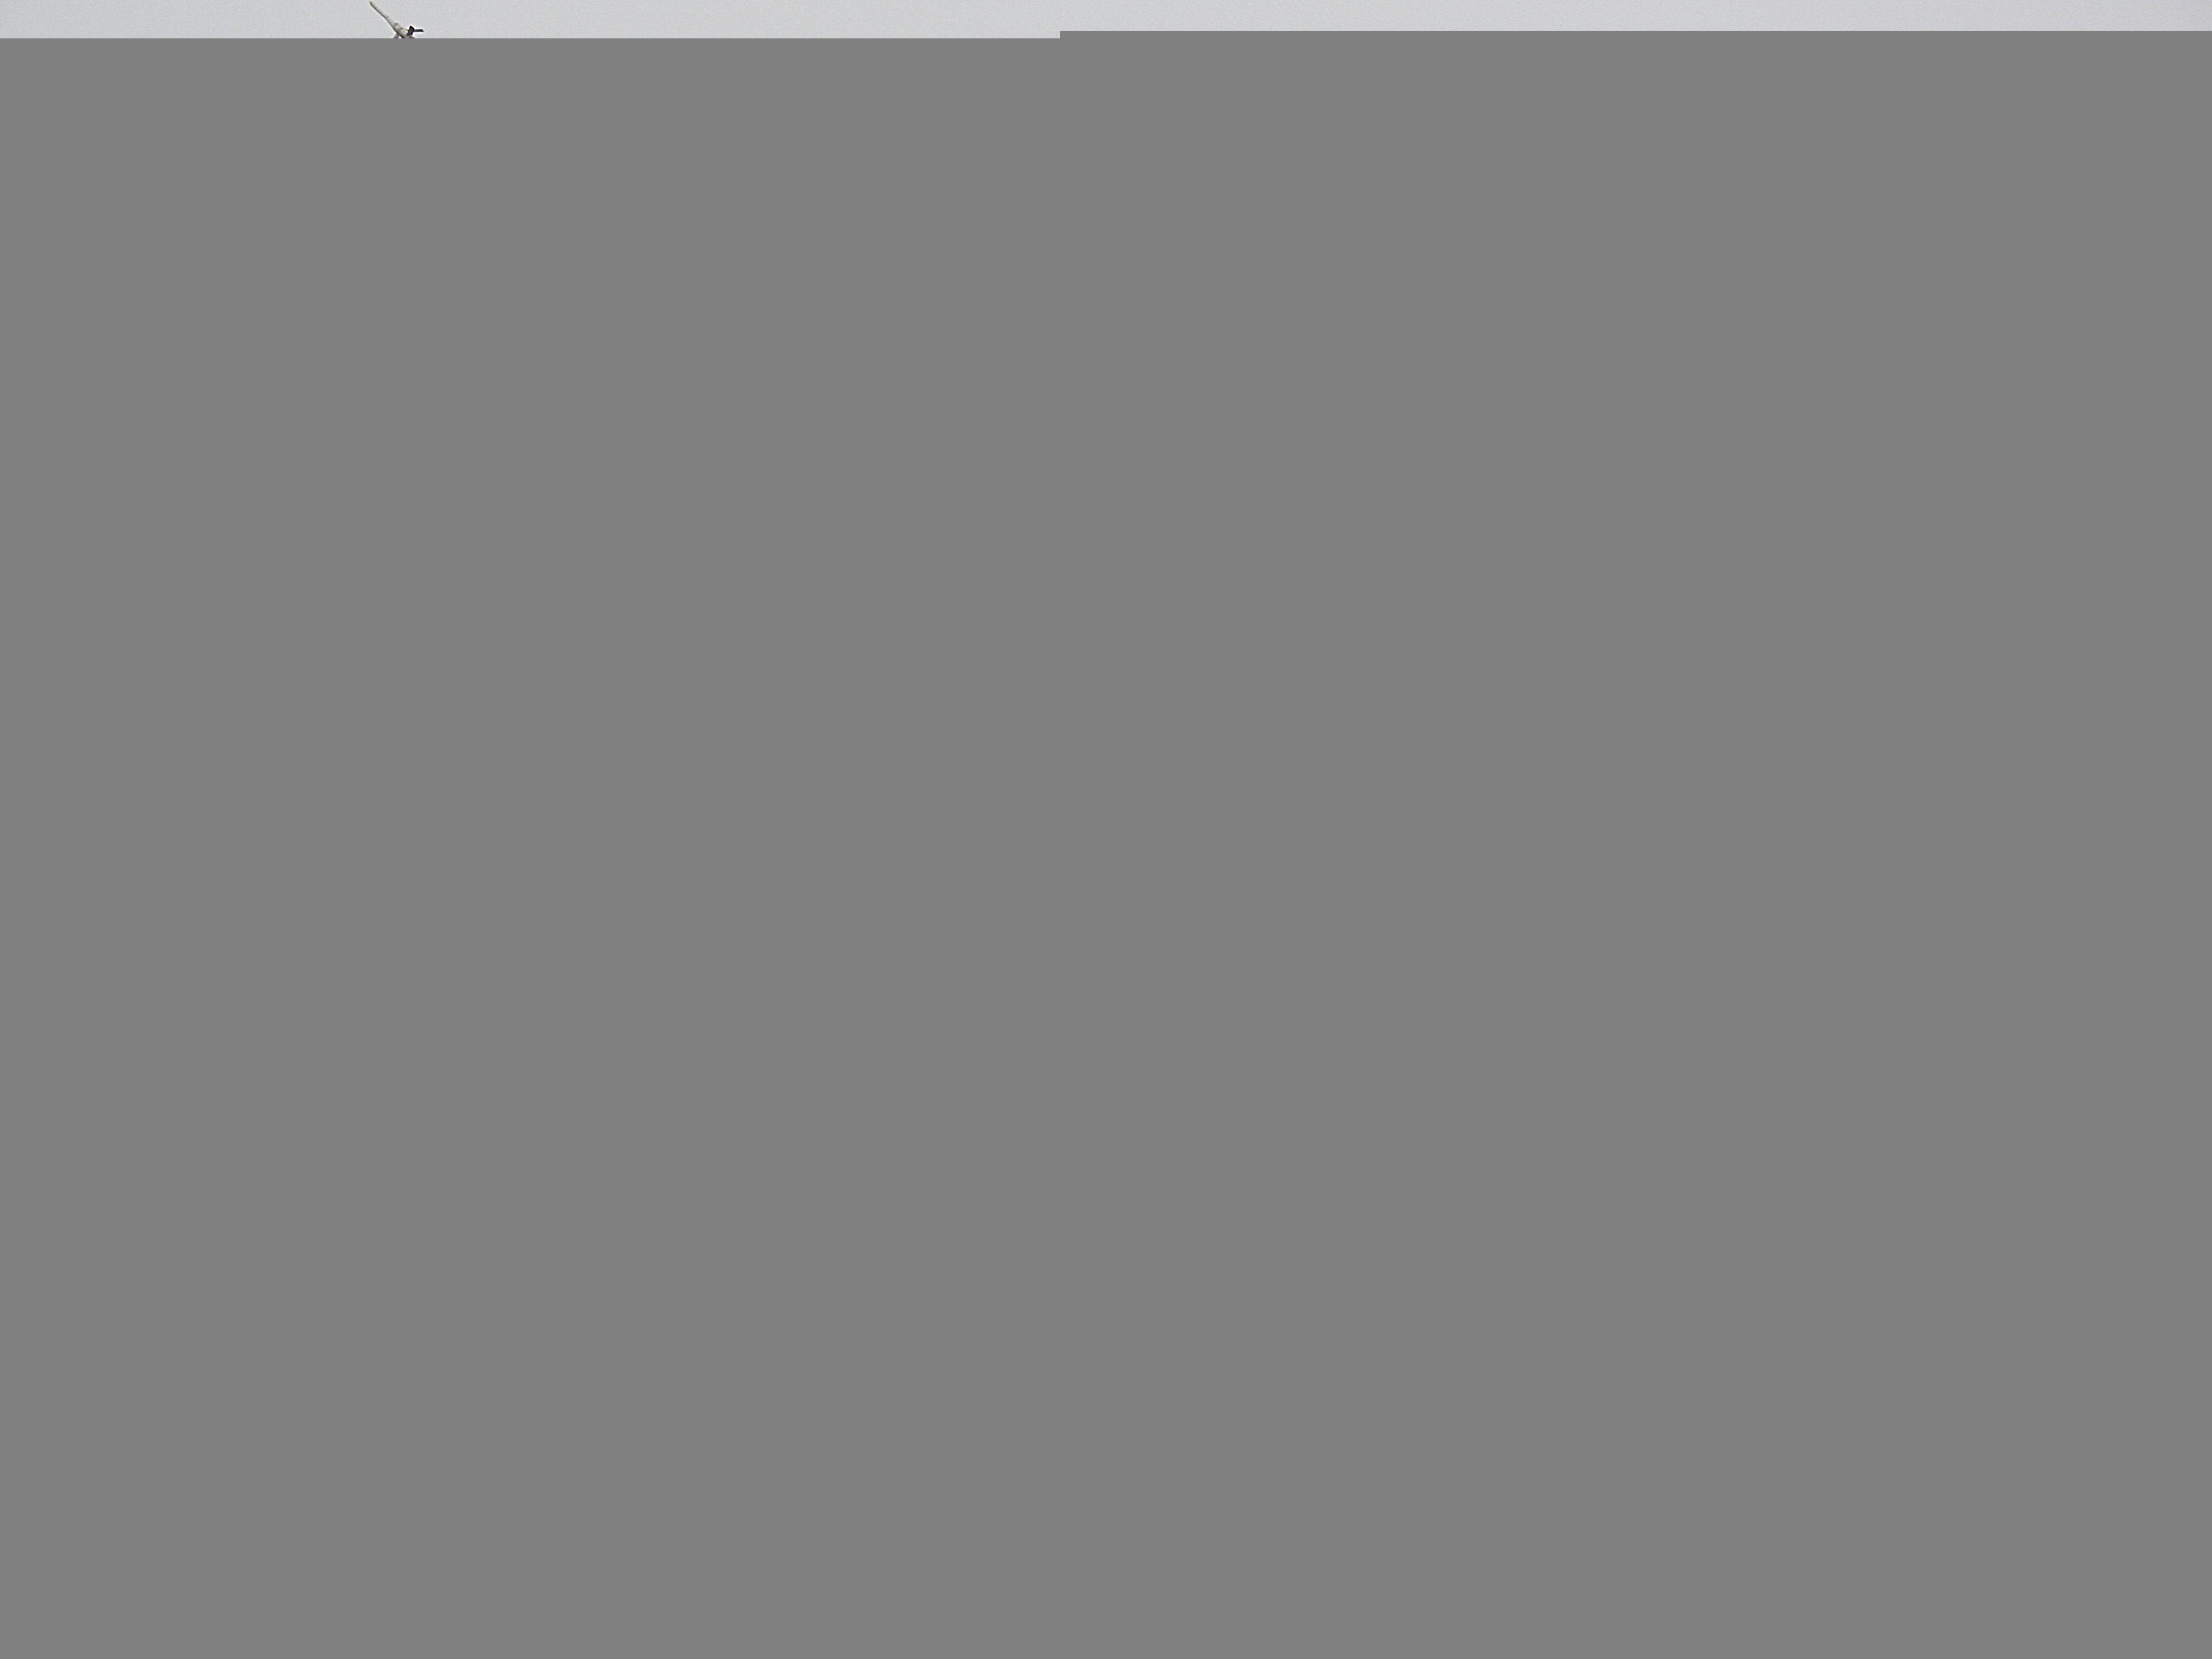
old, airplane, aircraft, vehicle, aviation, jet fighter, air force, jet aircraft, fighter aircraft, military aircraft, atmosphere of earth, mcdonnell douglas f 15 eagle, mcdonnell douglas f 4 phantom ii, mig 21, hungarian air force